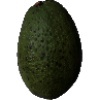
Label: Avocado 1